Despeñaperros Pass

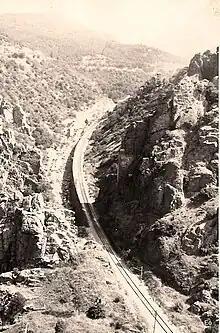
View of the railway line in the 1970s

With the growing increase in traffic through the pass, as early as 1993, work began again in Despeñaperros, as the original project only contemplated totally improving the route heading towards Madrid, and with only two lanes.